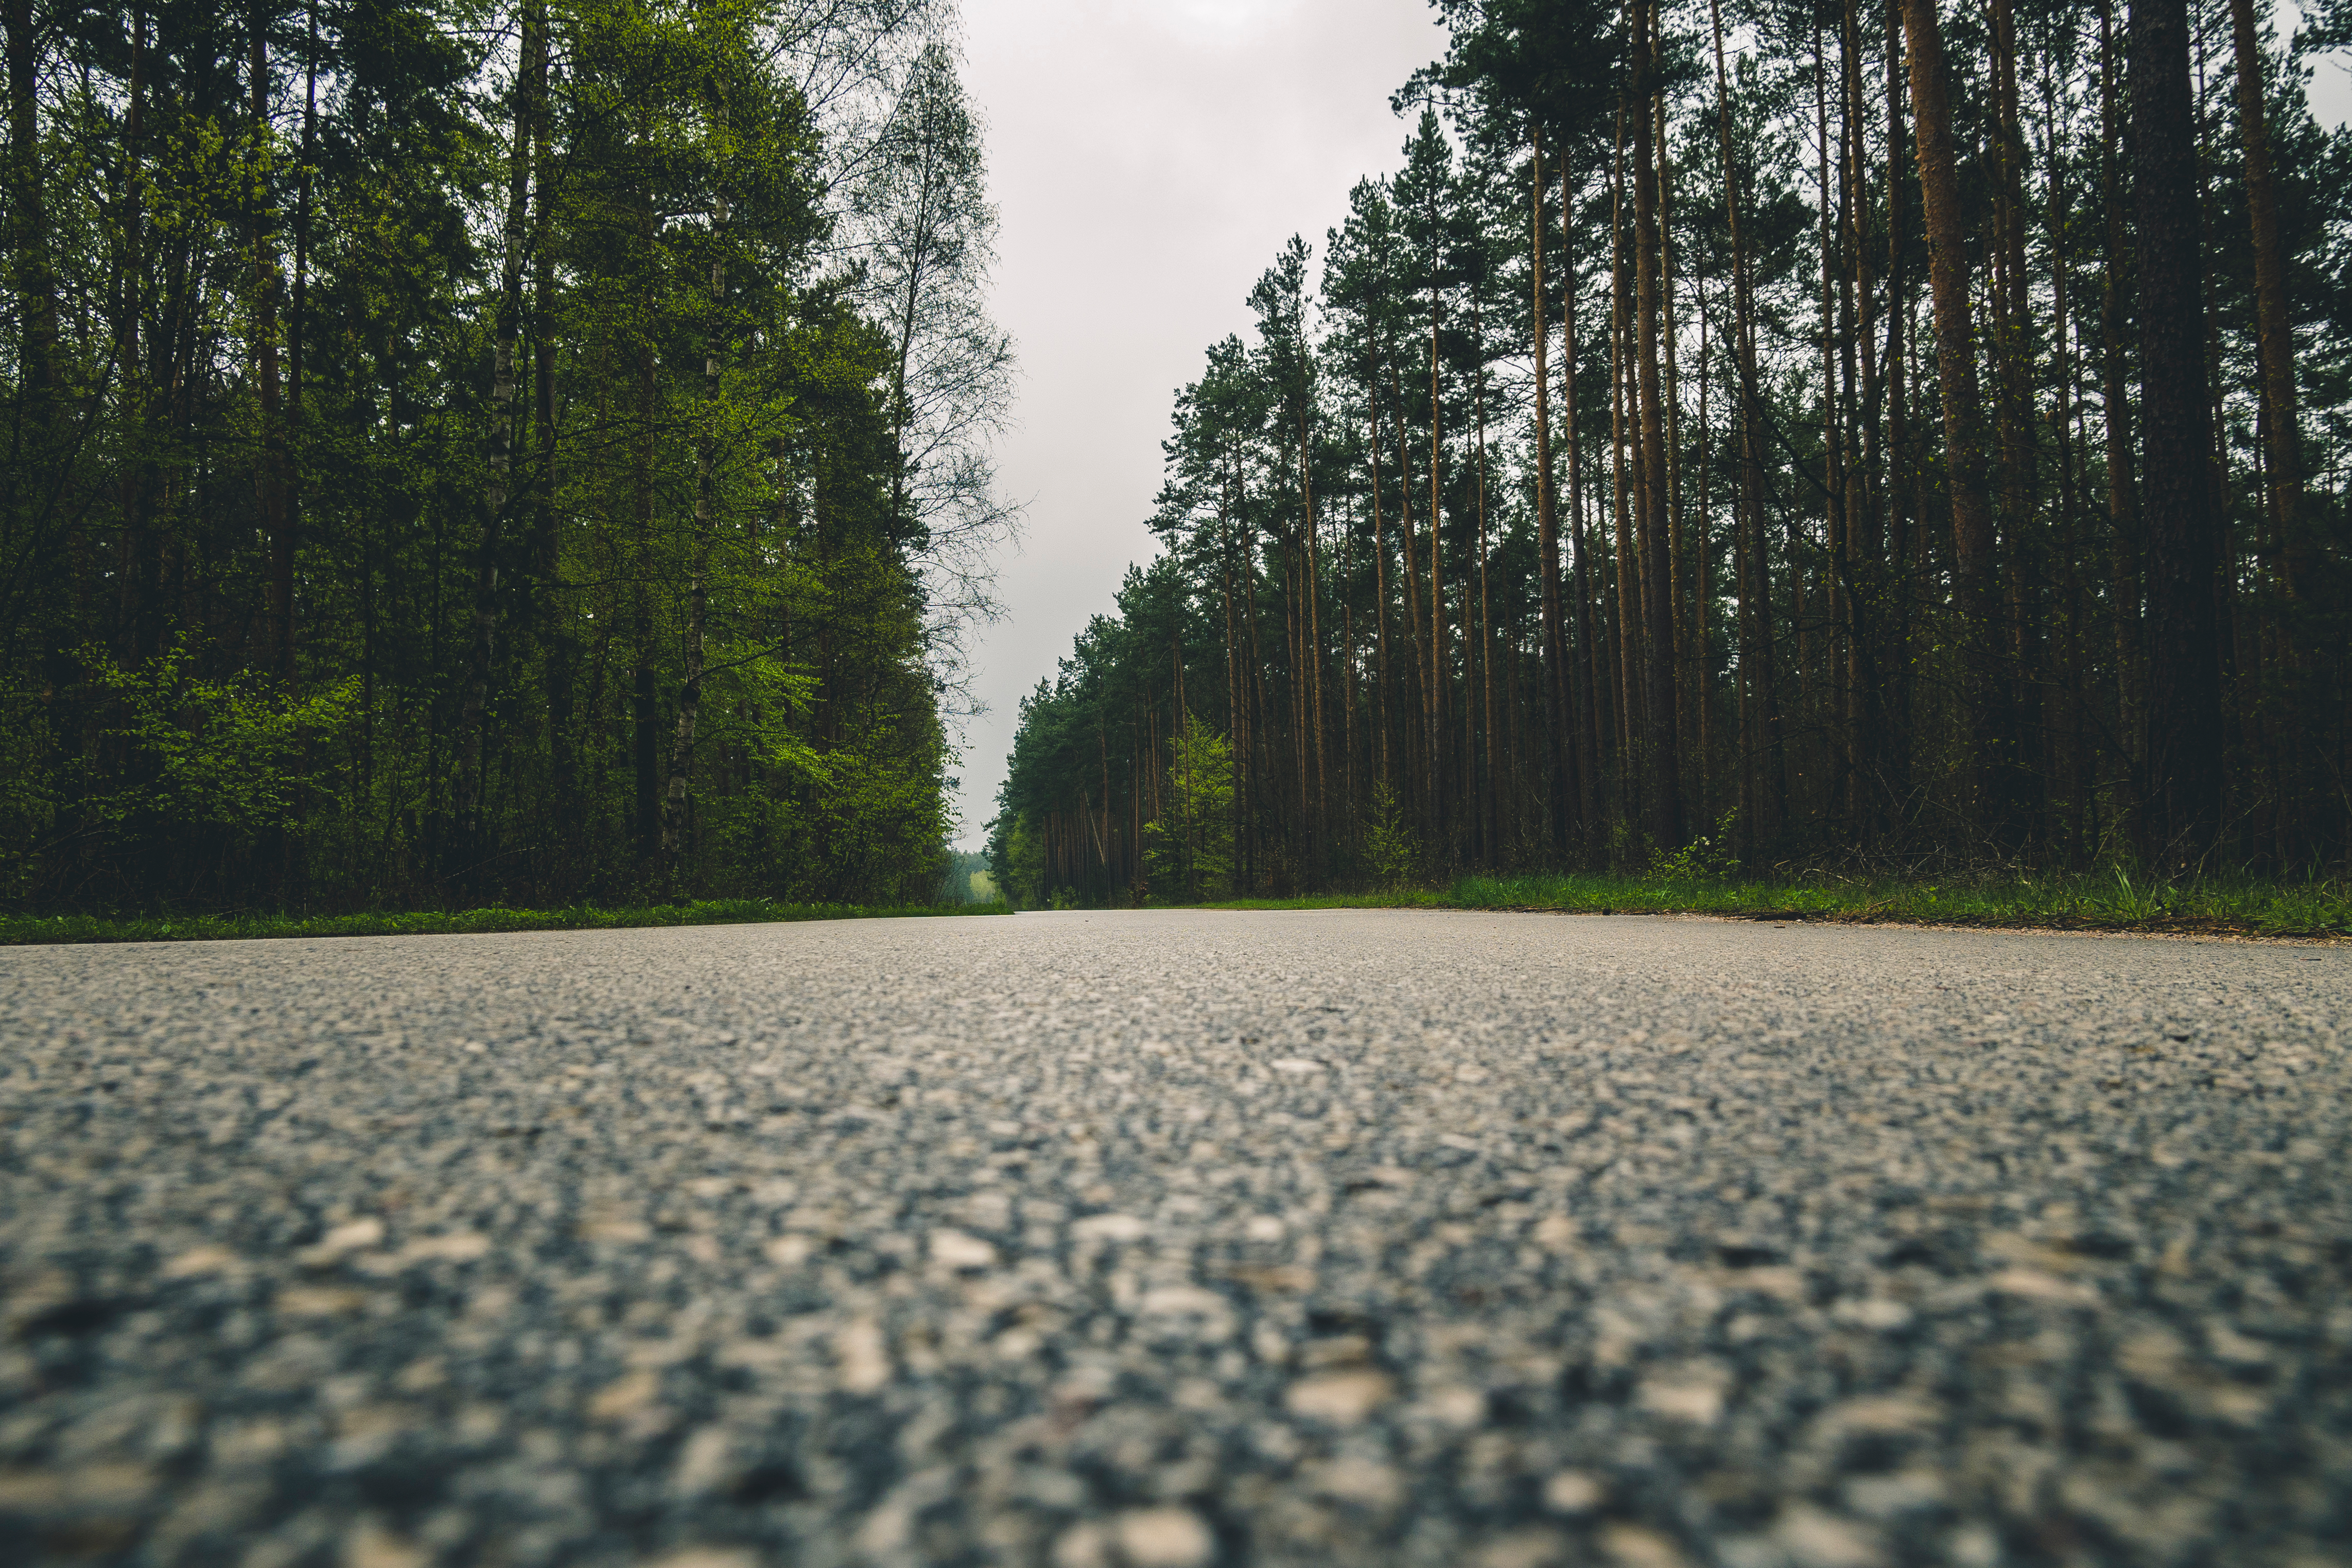
landscape, tree, nature, forest, grass, plant, sunlight, morning, leaf, green, reflection, autumn, season, woodland, habitat, rural area, natural environment, atmospheric phenomenon, woody plant